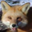
Label: fox